Hiberno-Roman relations

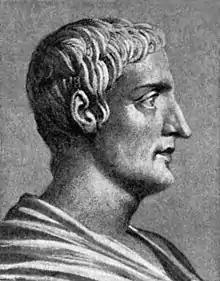
Tacitus wrote that the Roman general Agricola in 82 crossed the sea (of Ireland?) from western Britain and conquered "tribes unknown" to Romans

The Roman historian Tacitus mentions that Agricola, while governor of Roman Britain (AD 78 - 84), considered conquering Ireland, believing it could be held with one legion plus auxiliaries. He entertained an exiled "regulus", a petty king from Ireland, thinking to use him as a pretext for a possible invasion of Ireland. This chieftain has been identified with Túathal Techtmar, who, in a 9th century poem, is reported to have been driven out of Ireland by a revolt, later returning with an army to conquer Ireland.